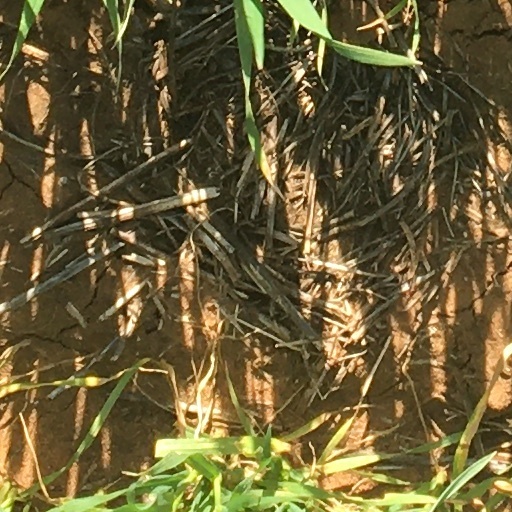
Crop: wheat